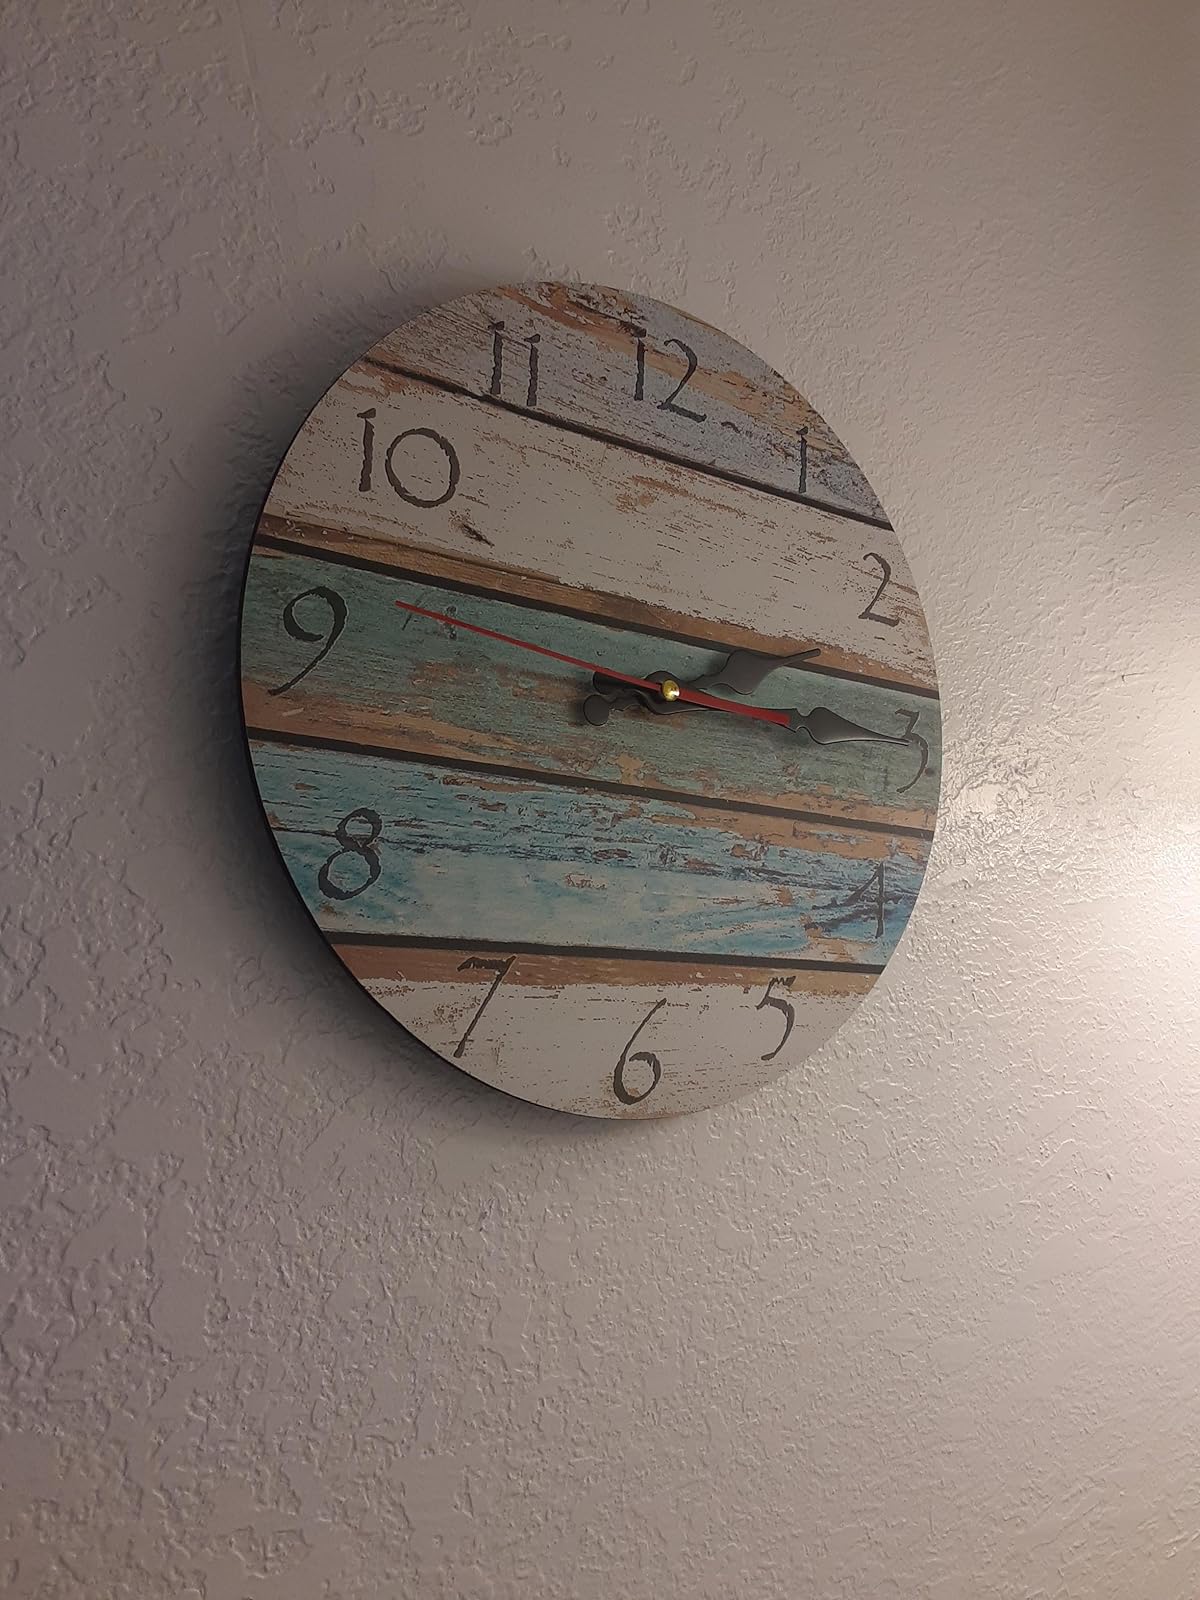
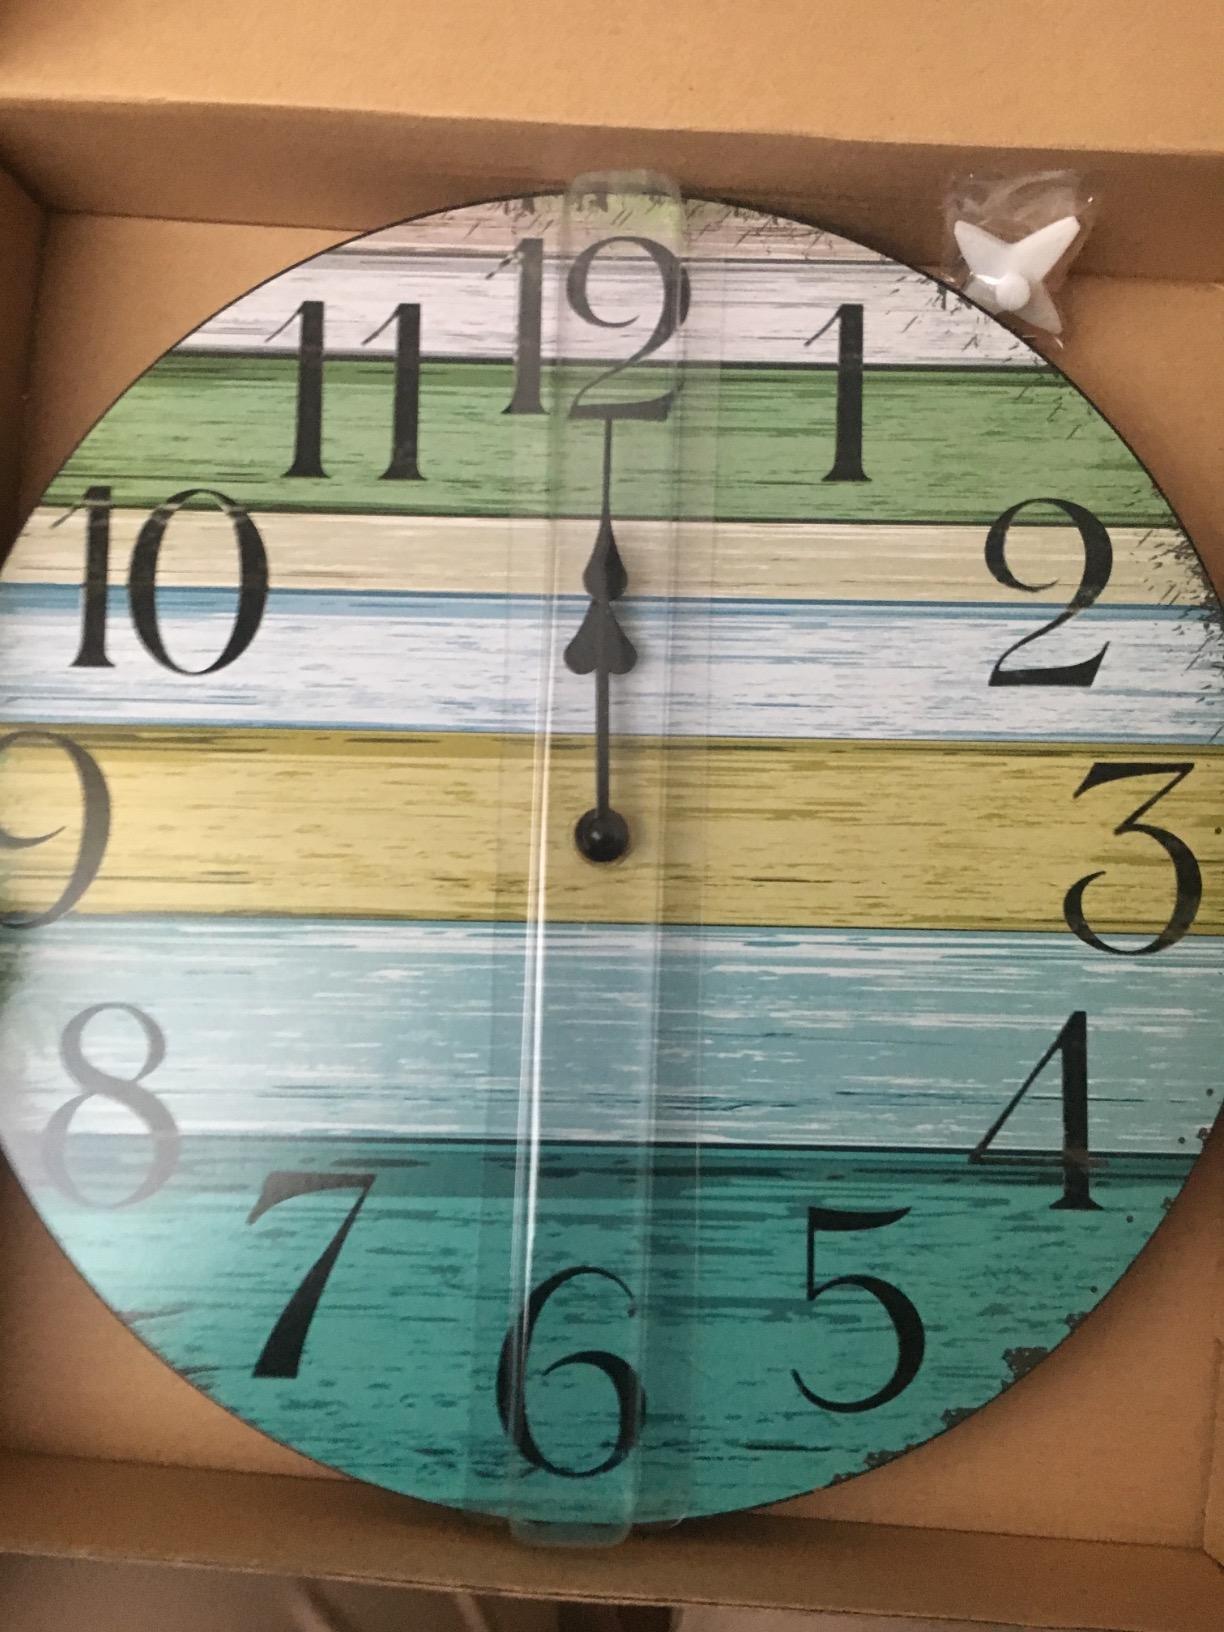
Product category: clock
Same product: no